Weather of 2001

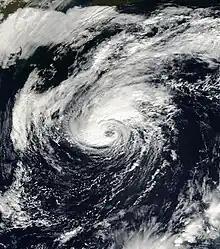
Hurricane Karen on October 13

In 2001, tropical cyclones and hurricanes formed in various parts of the Atlantic, Pacific and Indian Oceans. A total of 128 tropical cyclones formed within tropical cyclone basins, and 83 of them were named by weather agencies when they attained maximum sustained winds of 35 knots (65 km/h; 40 mph). Typhoon Faxai is the strongest tropical cyclone throughout the year, peaking with a pressure of 915 hPa (27.02 inHg) and attaining 10-minute sustained winds of 195 km/h (120 mph).